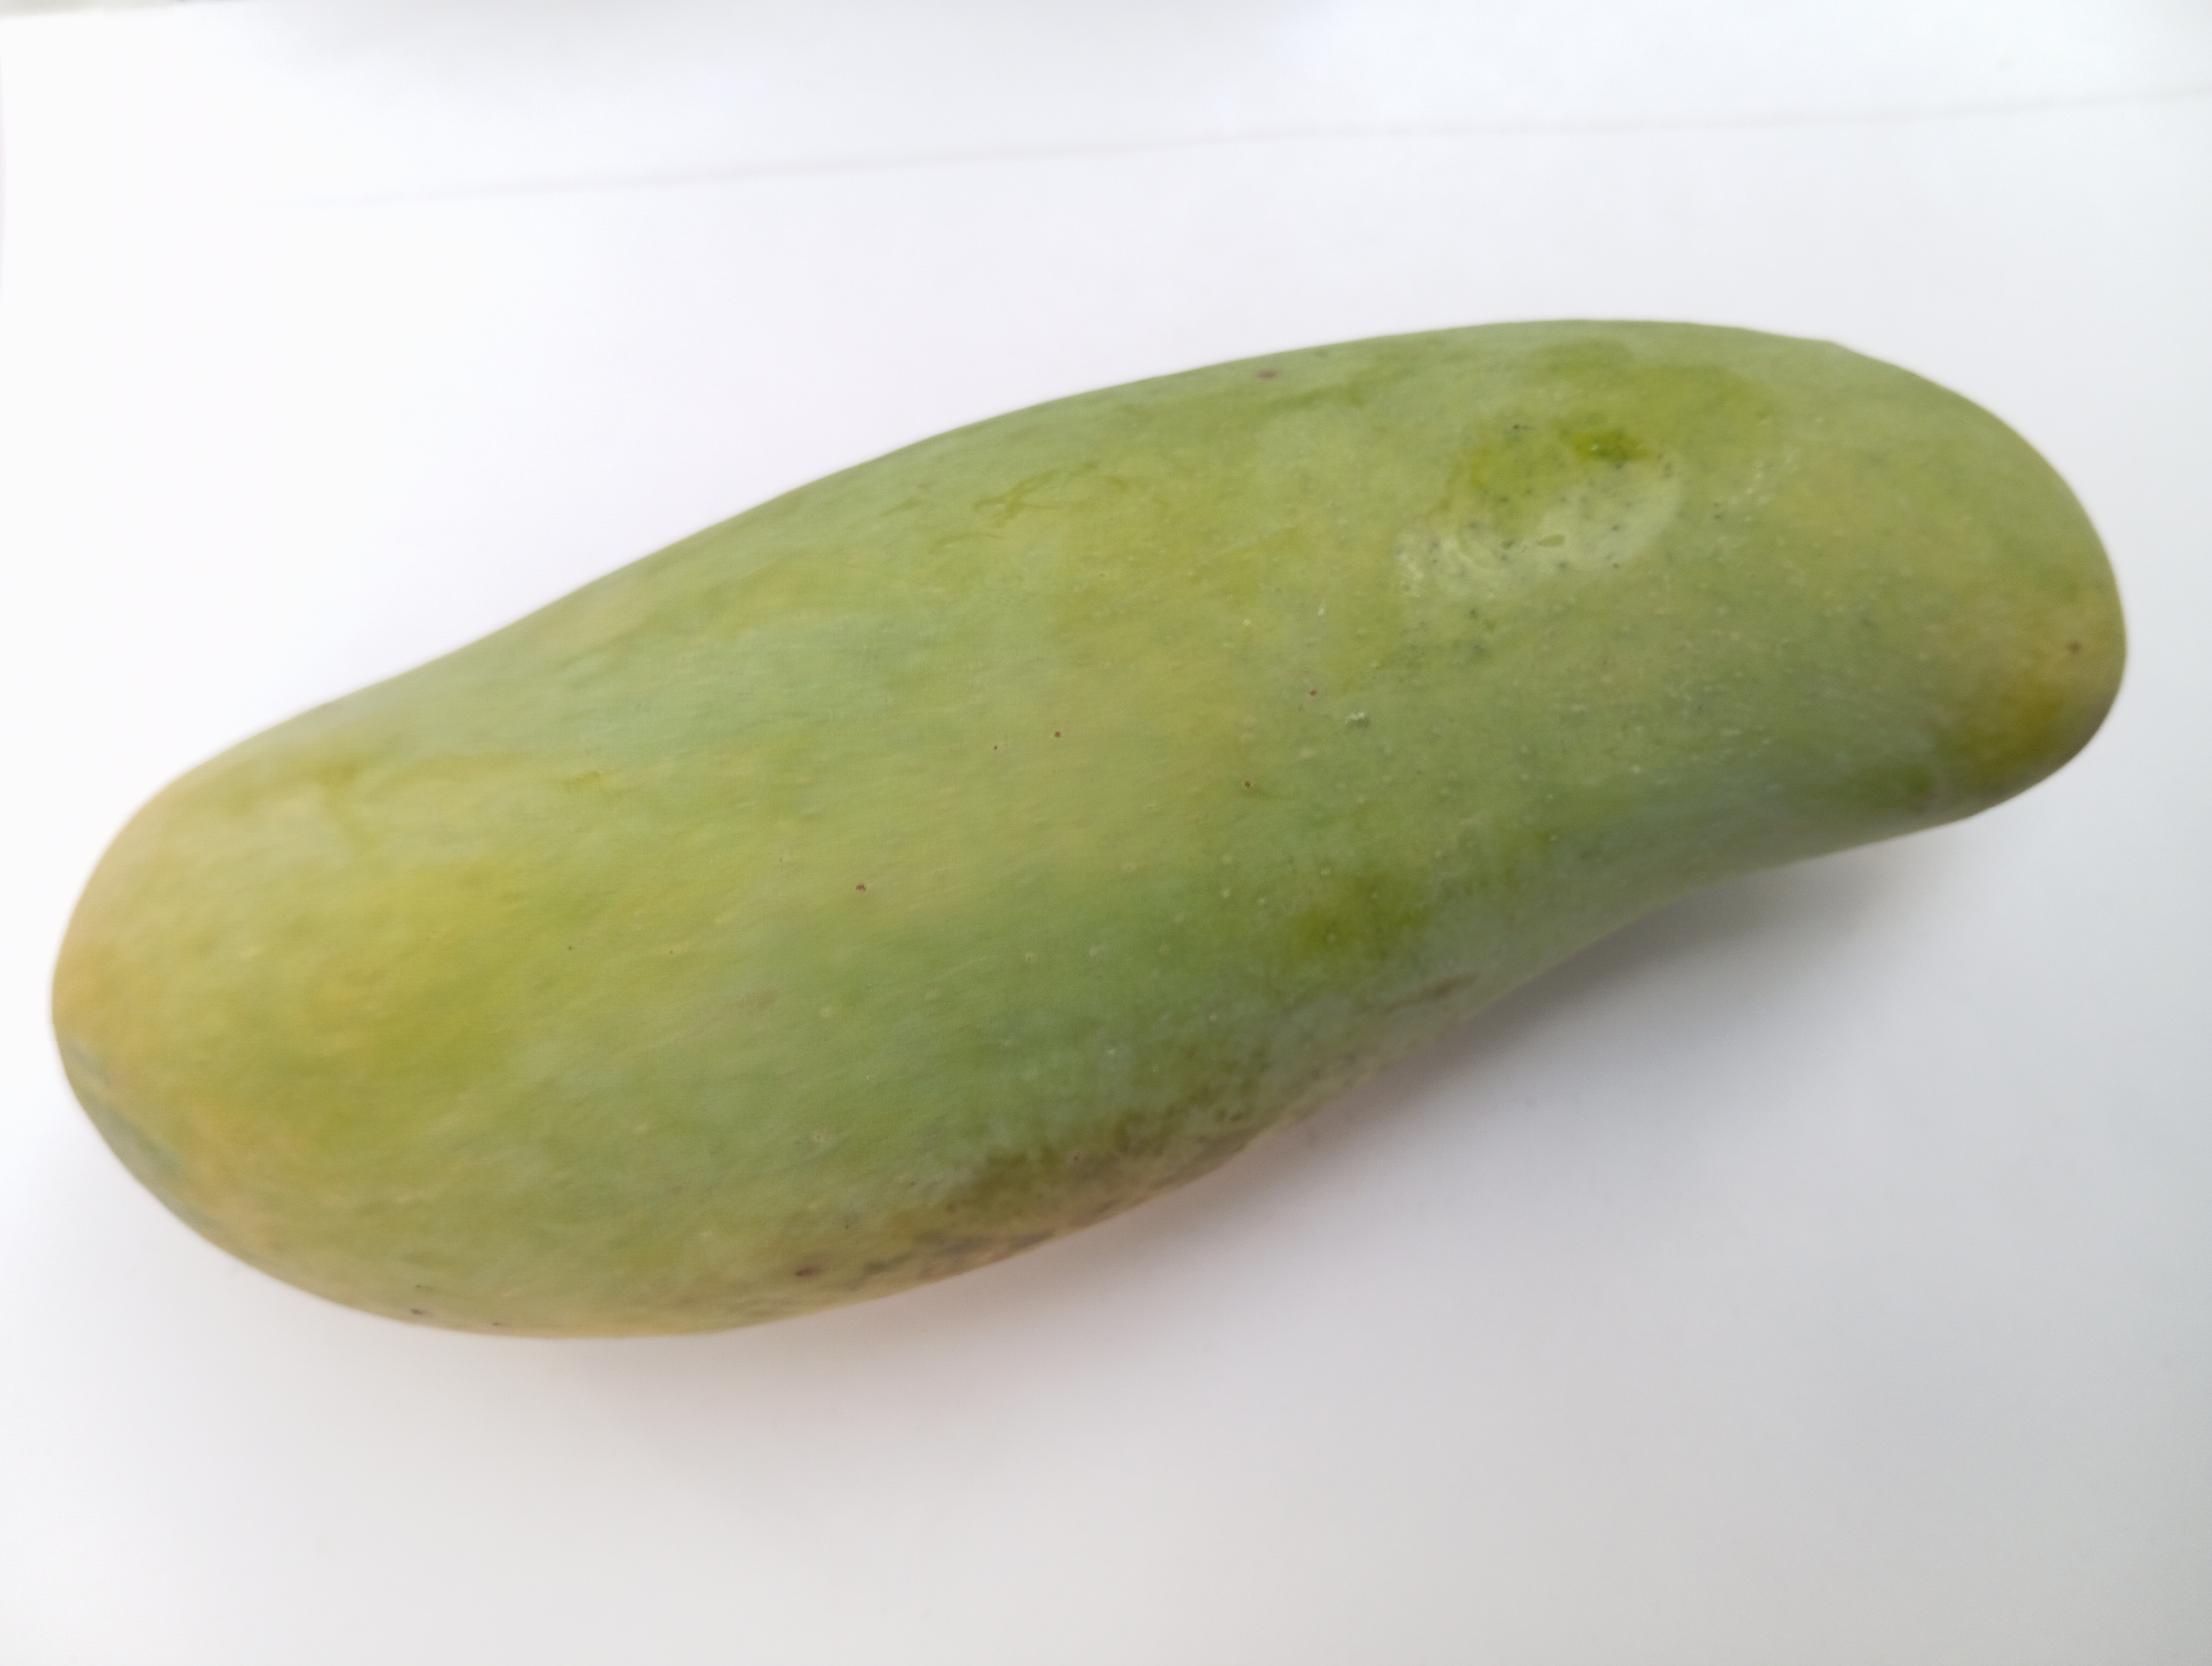
Mango variety: Banana